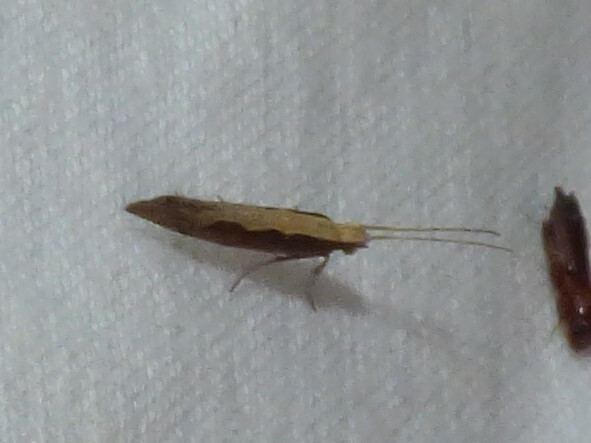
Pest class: diamondback_moth